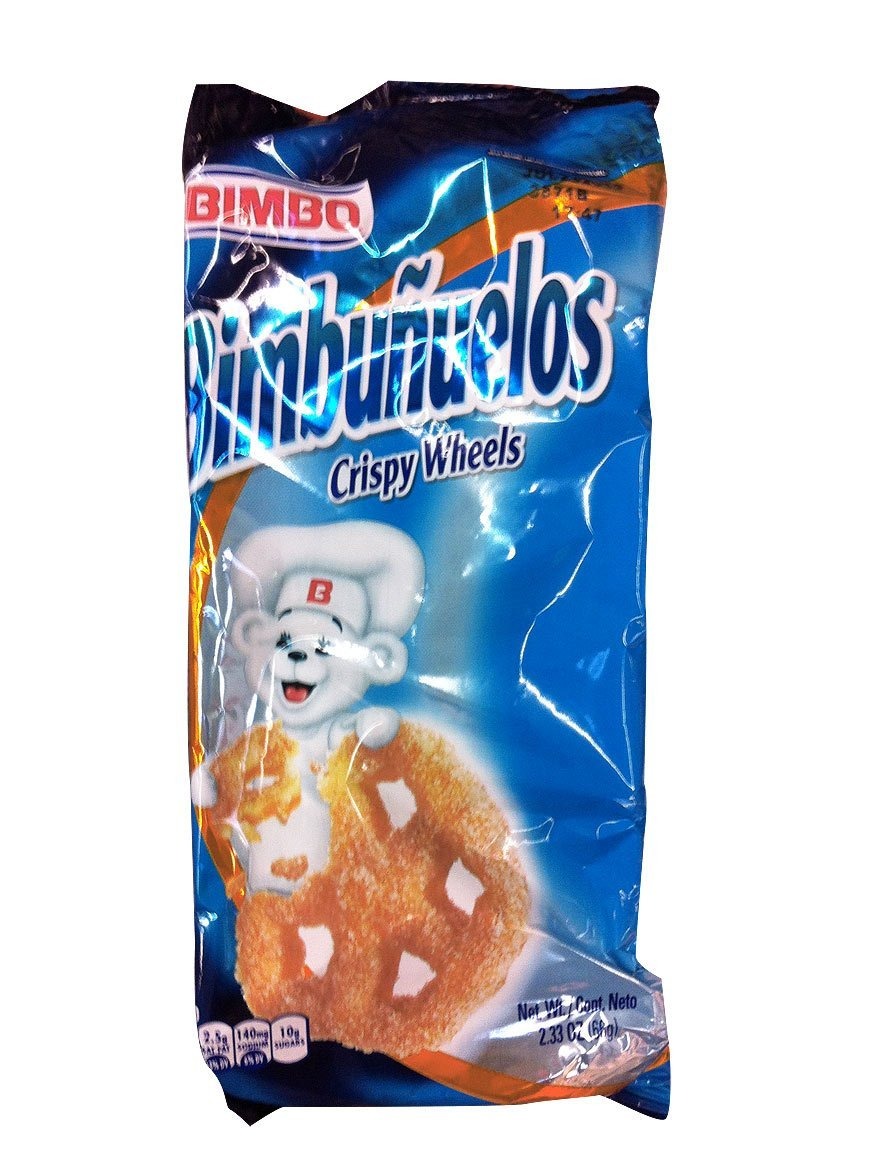
Item Name: Bimbo, Bimbo Crispy Wheels, 2.33 Ounce
Bullet Point 1: Crispy & Delicious: This pastry wheel has a crunch and plenty of sugar to make it irresistible and has no high fructose corn syrup.
Bullet Point 2: What’s Inside: This package contains four pastries wrapped for freshness.
Bullet Point 3: Breakfast or Anytime: Bimbunuelos are a delicious breakfast served with a glass of milk, fresh-squeezed juice, or espresso. Adults love the bakery-fresh taste and the convenience of being able to enjoy them on-the-go.
Bullet Point 4: Relax & Enjoy: Bimbunuelos are great for breakfast or in addition to merienda. Serve with coffee and tea, fresh fruit, a variety of cookies, cake, chocolate, yogurt, or savory dishes for a simple and delicious little meal with family and friends.
Bullet Point 5: Baked with Love: Bimbunuelos are a traditional pastry and are baked fresh with our own recipe for the delicious taste and texture that you grew up with.
Product Description: Per 4 Piece Serving: 300 calories; 5 g sat fat (25% DV); 120 mg sodium (5% DV); 19 g total sugars. www.bimbousa.com. www.terracycle.com/bimbobakeries. SmartLabel: Scan here for more food information or call 1-800-432-8266. Questions or comments? Call: 1-800-984-0989 for more food information. Terracycle: Join our recycling program at www.terracycle.com/bimbobakeries. Product of Mexico.
Value: 2.33
Unit: Ounce

Price: 1.52